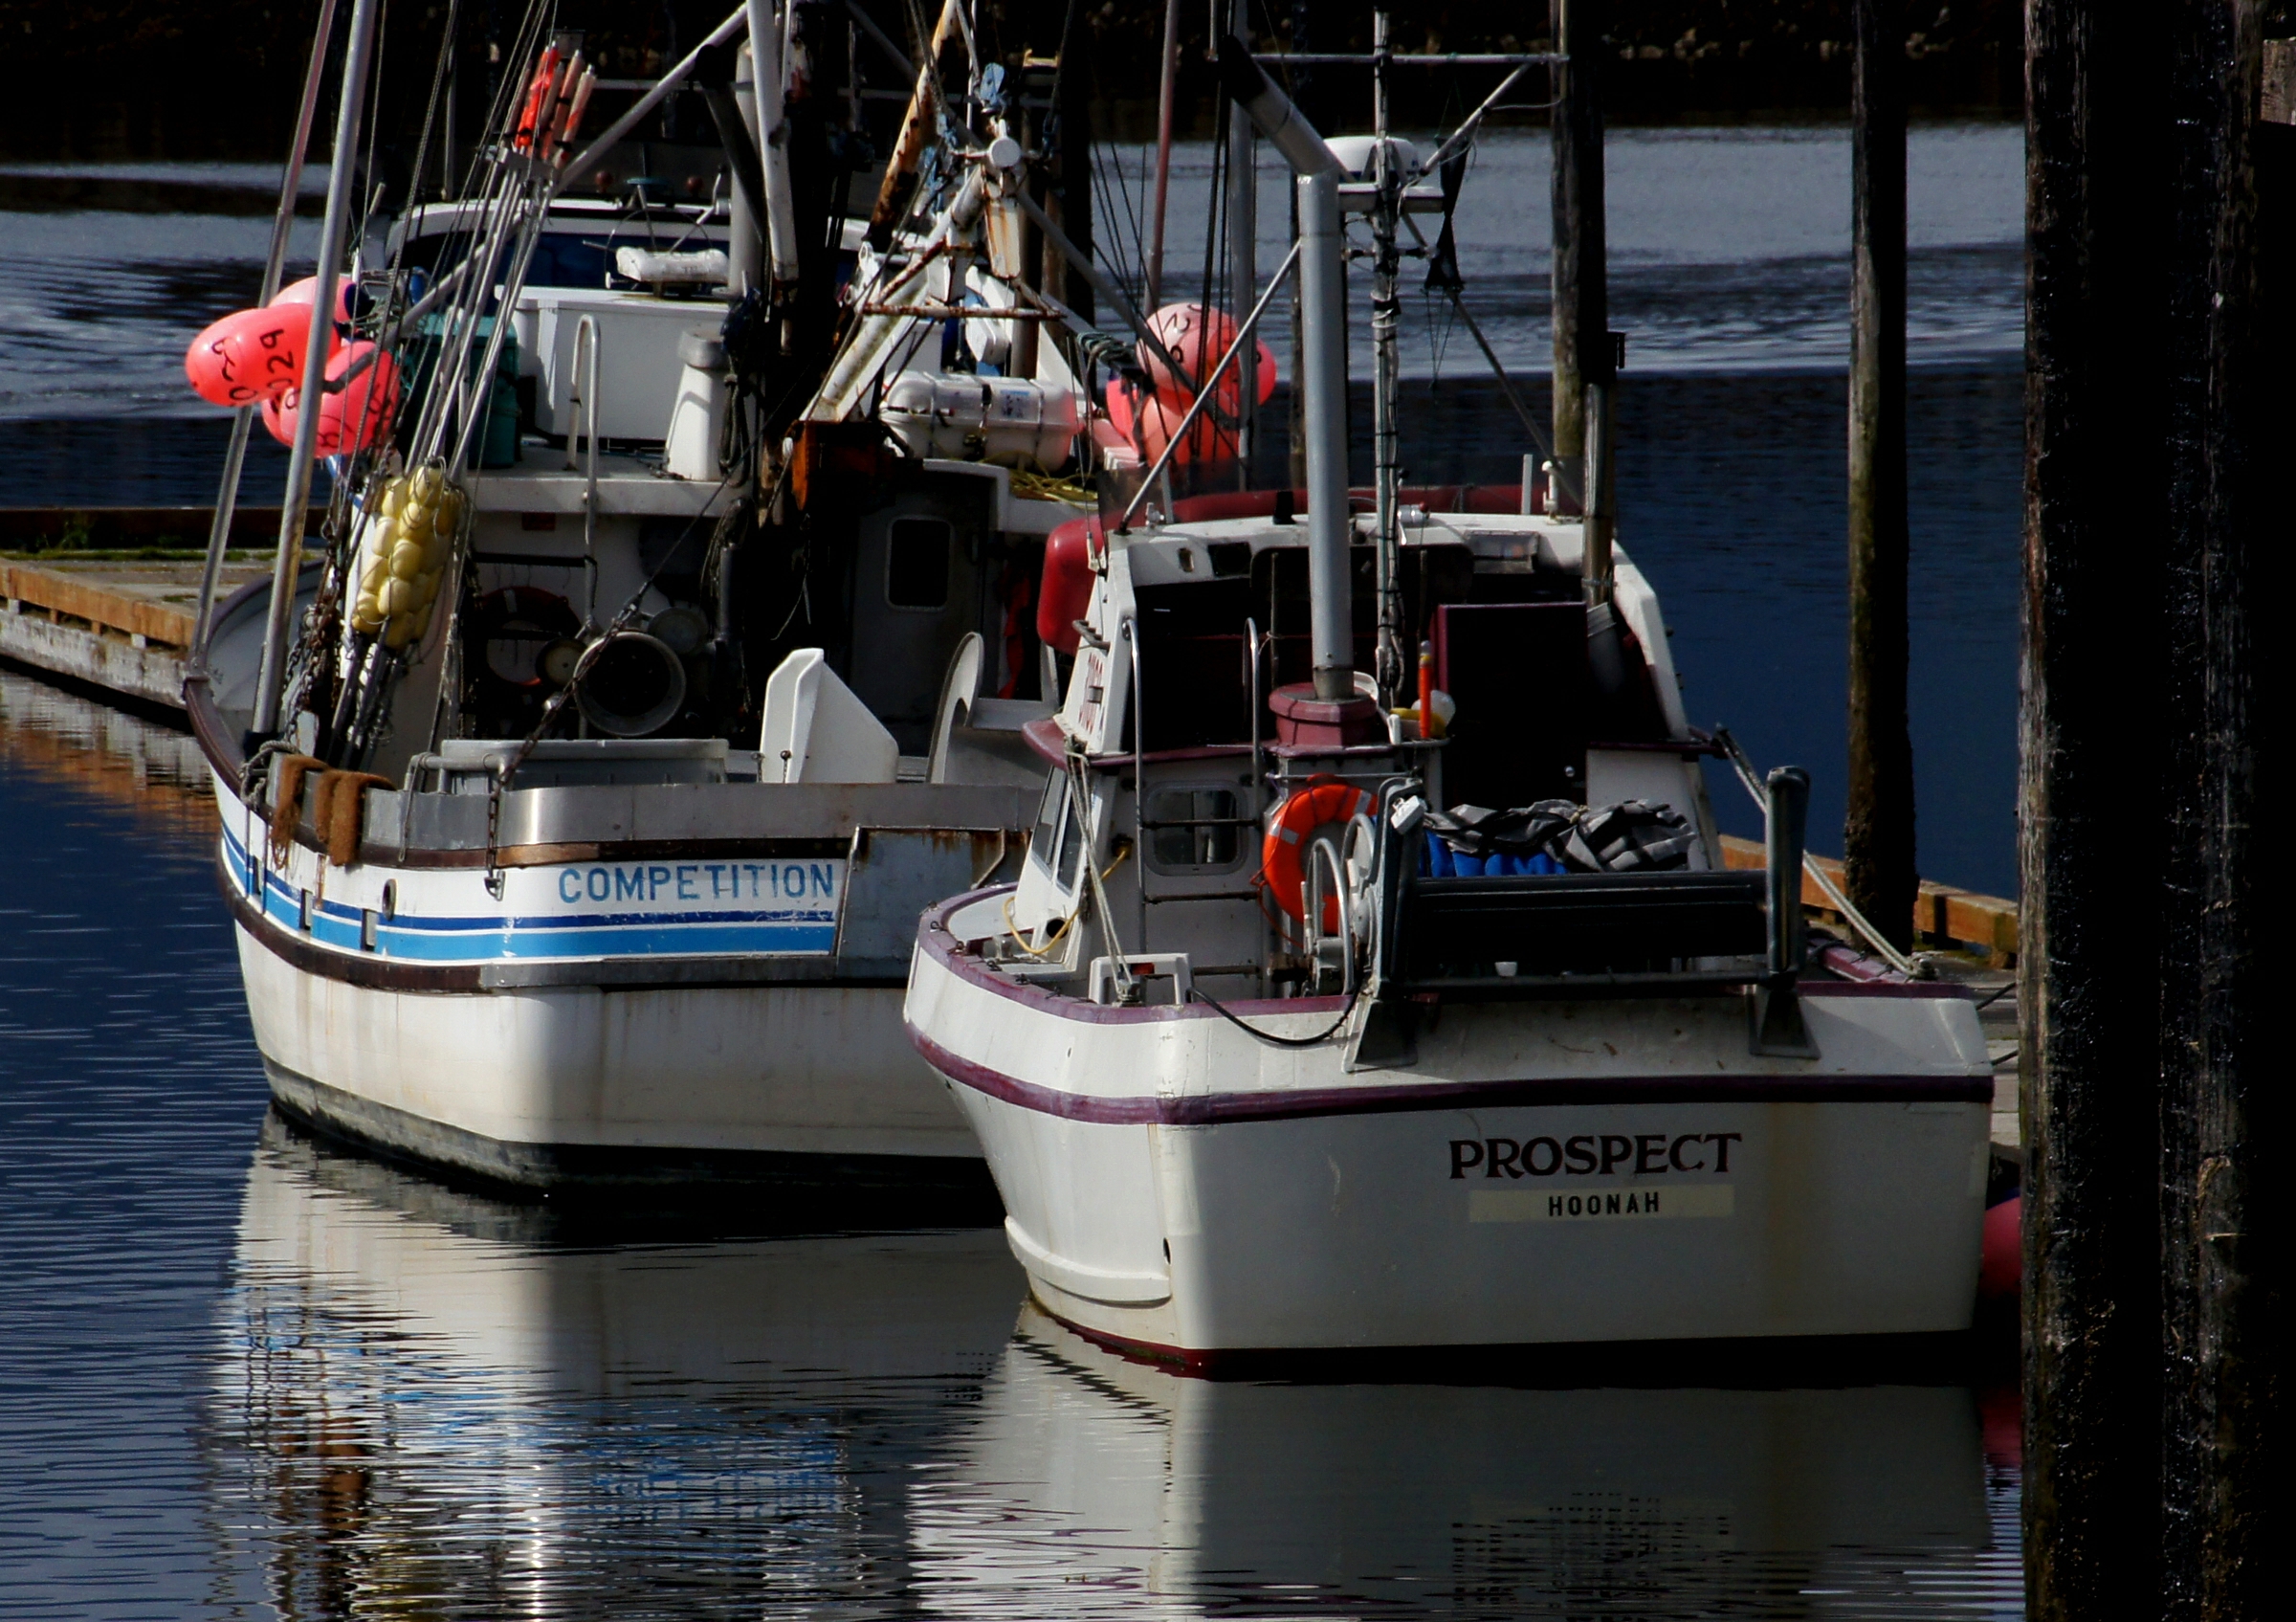
sea, dock, boat, vehicle, fishing, yacht, harbor, waterway, cruise, fishingboats, alaska, sonyalpha, watercraft, oldboats, icystraitpoint, fishing vessel